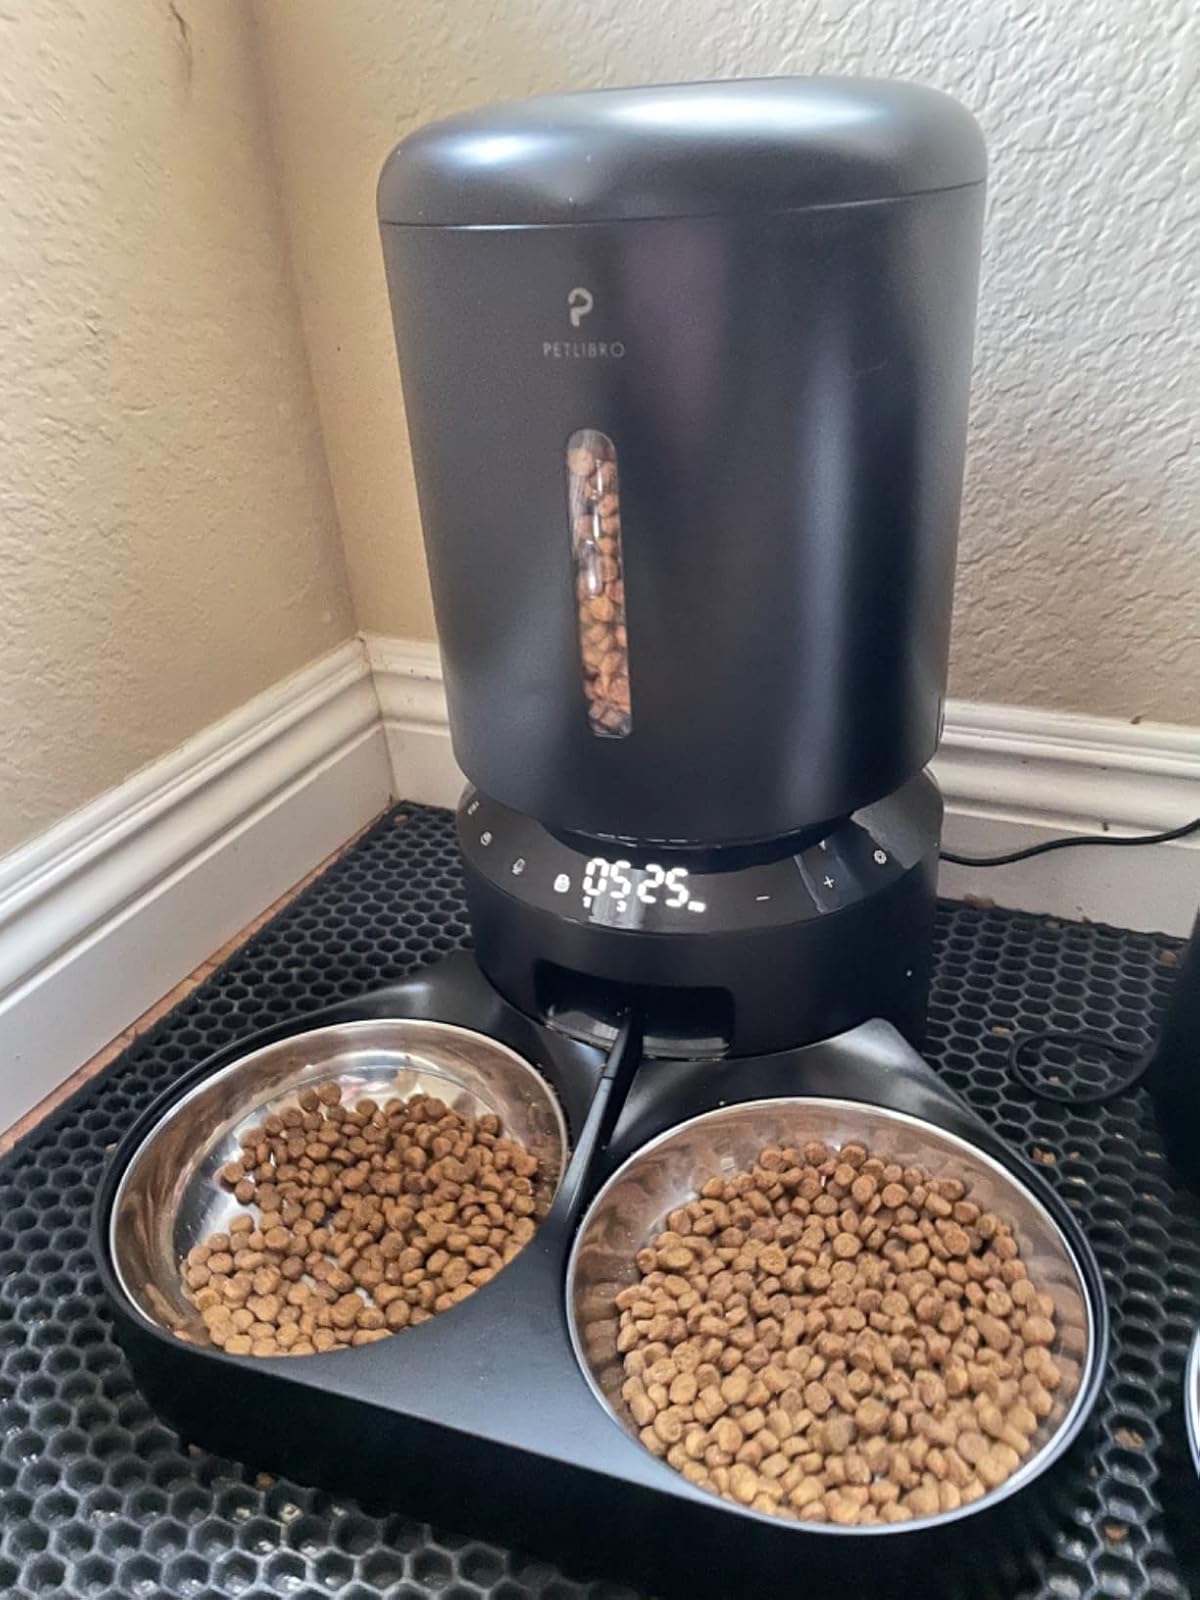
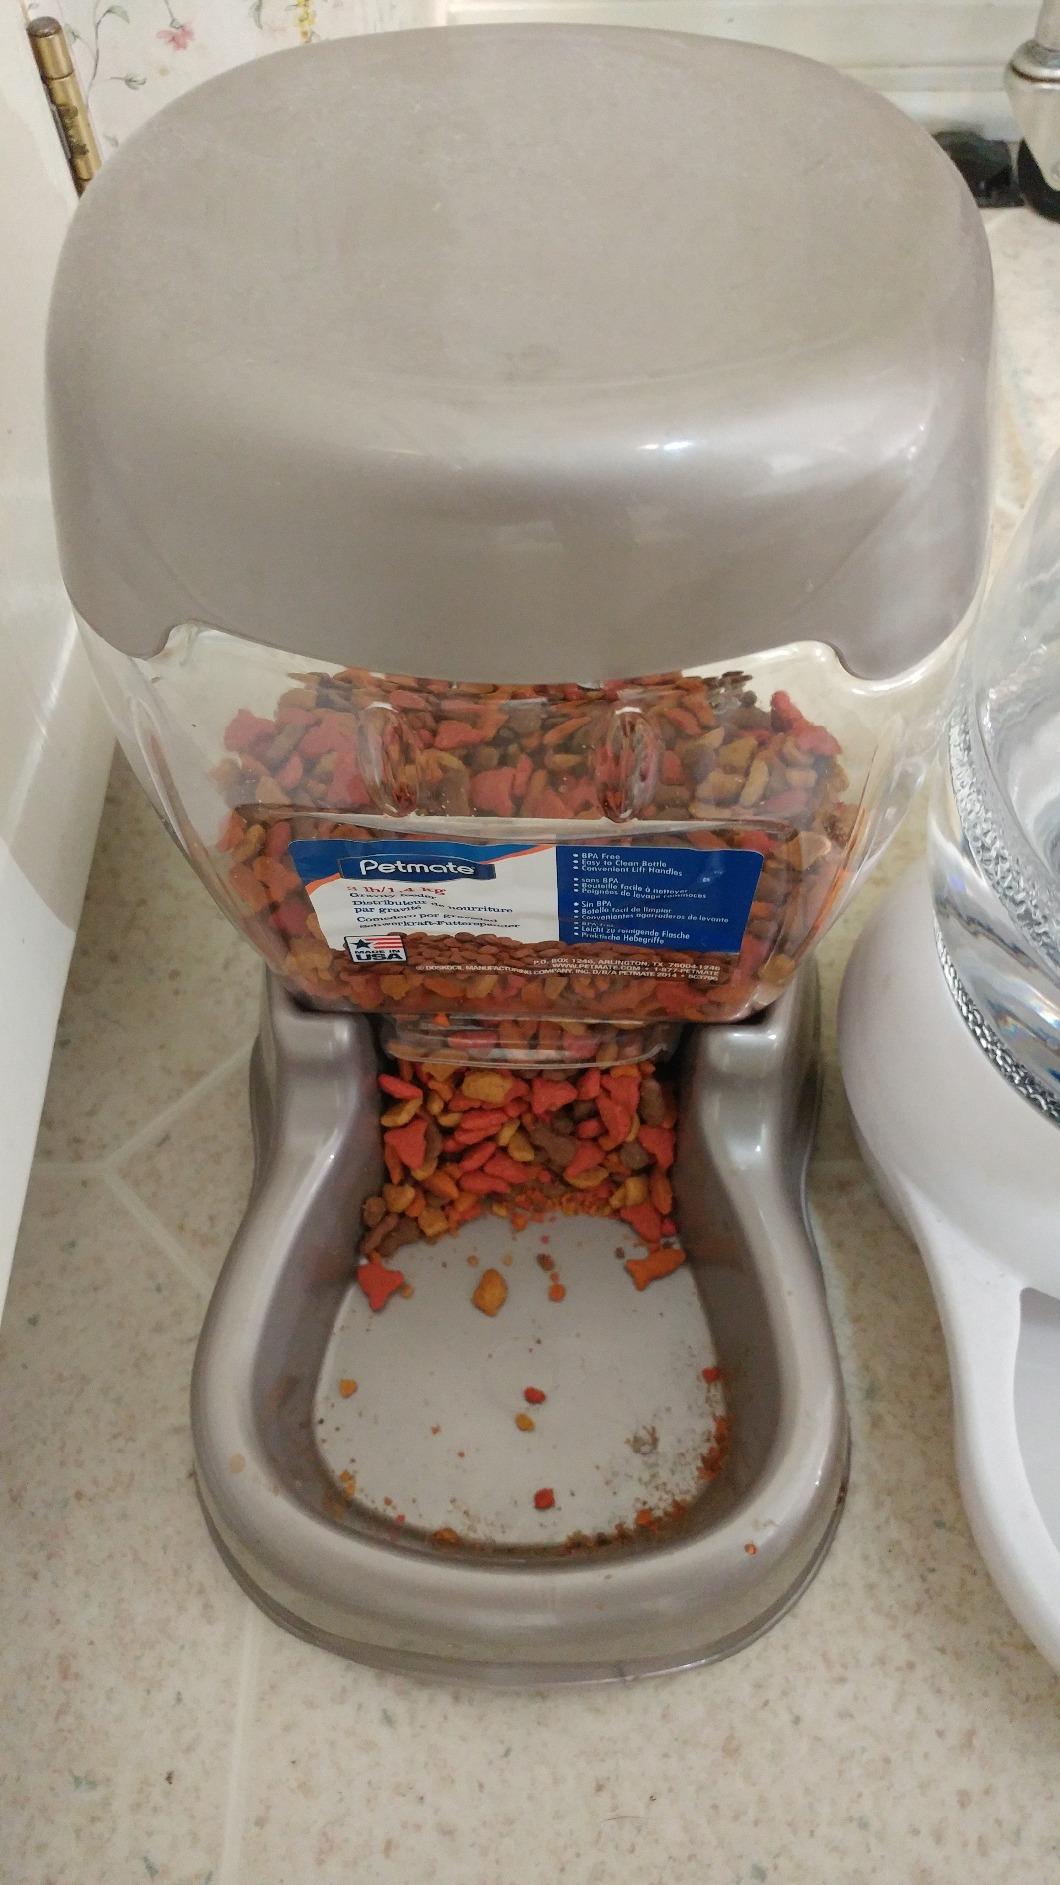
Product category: items_feeder
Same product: no